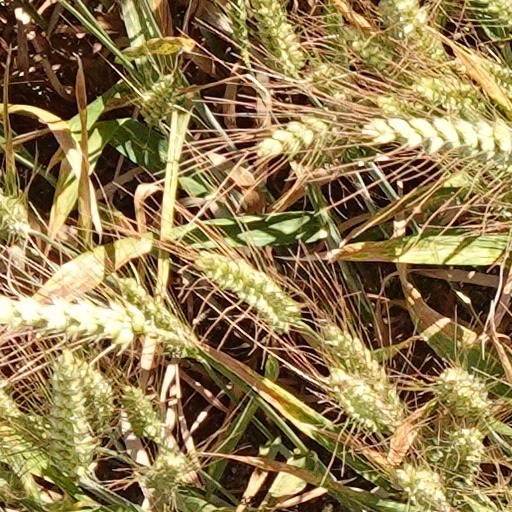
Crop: wheat